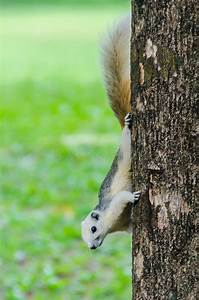
Label: squirrel